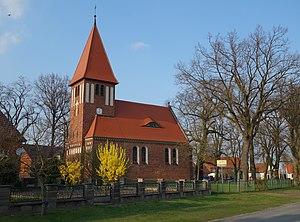
Vue du sud-ouest de l'église de Damelack, commune de Breddin, arrondissement Prignitz-de-l'Est-Ruppin, état fédéral de Brandebourg, Allemagne Object location52°